Zaydani Library

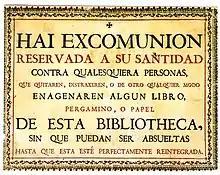
The ambassador saw a sign similar to this threat of excommunication against book thieves.

The king of Spain gave the ambassador a number of Arabic manuscripts, but they were not from the El Escorial collection.